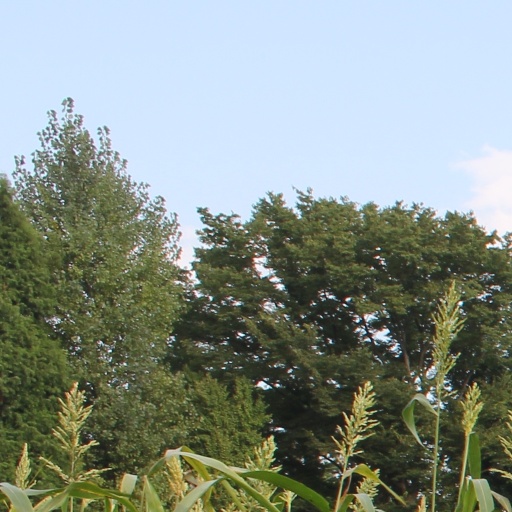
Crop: sorghum